Nathan H. Gordon

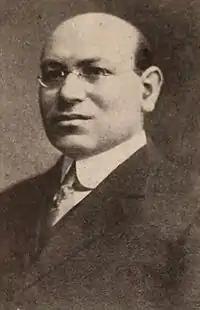
Nathan Gordon, from a 1920 magazine

Gordon was born in Vilna, Russian Empire (currently Vilnius, Lithuania), March 15, 1872, the son of a medical practitioner. He attended a college at Vilna, taking the rabbinical course, and came to the United States in 1890. After working for a time in a harness shop at Meriden, Connecticut, he went West and with headquarters at Denver, Colorado, established a photograph enlarging business, traveling from town to town by wagon and enlarging pictures as he went. Later he operated a picture slot-machine place at Helena, Montana, and a drug store at Seattle, Washington.